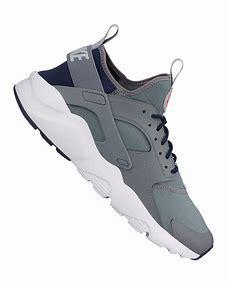
Brand: Nike
Model: Air Huarache Run Ultra